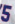
Number: 5